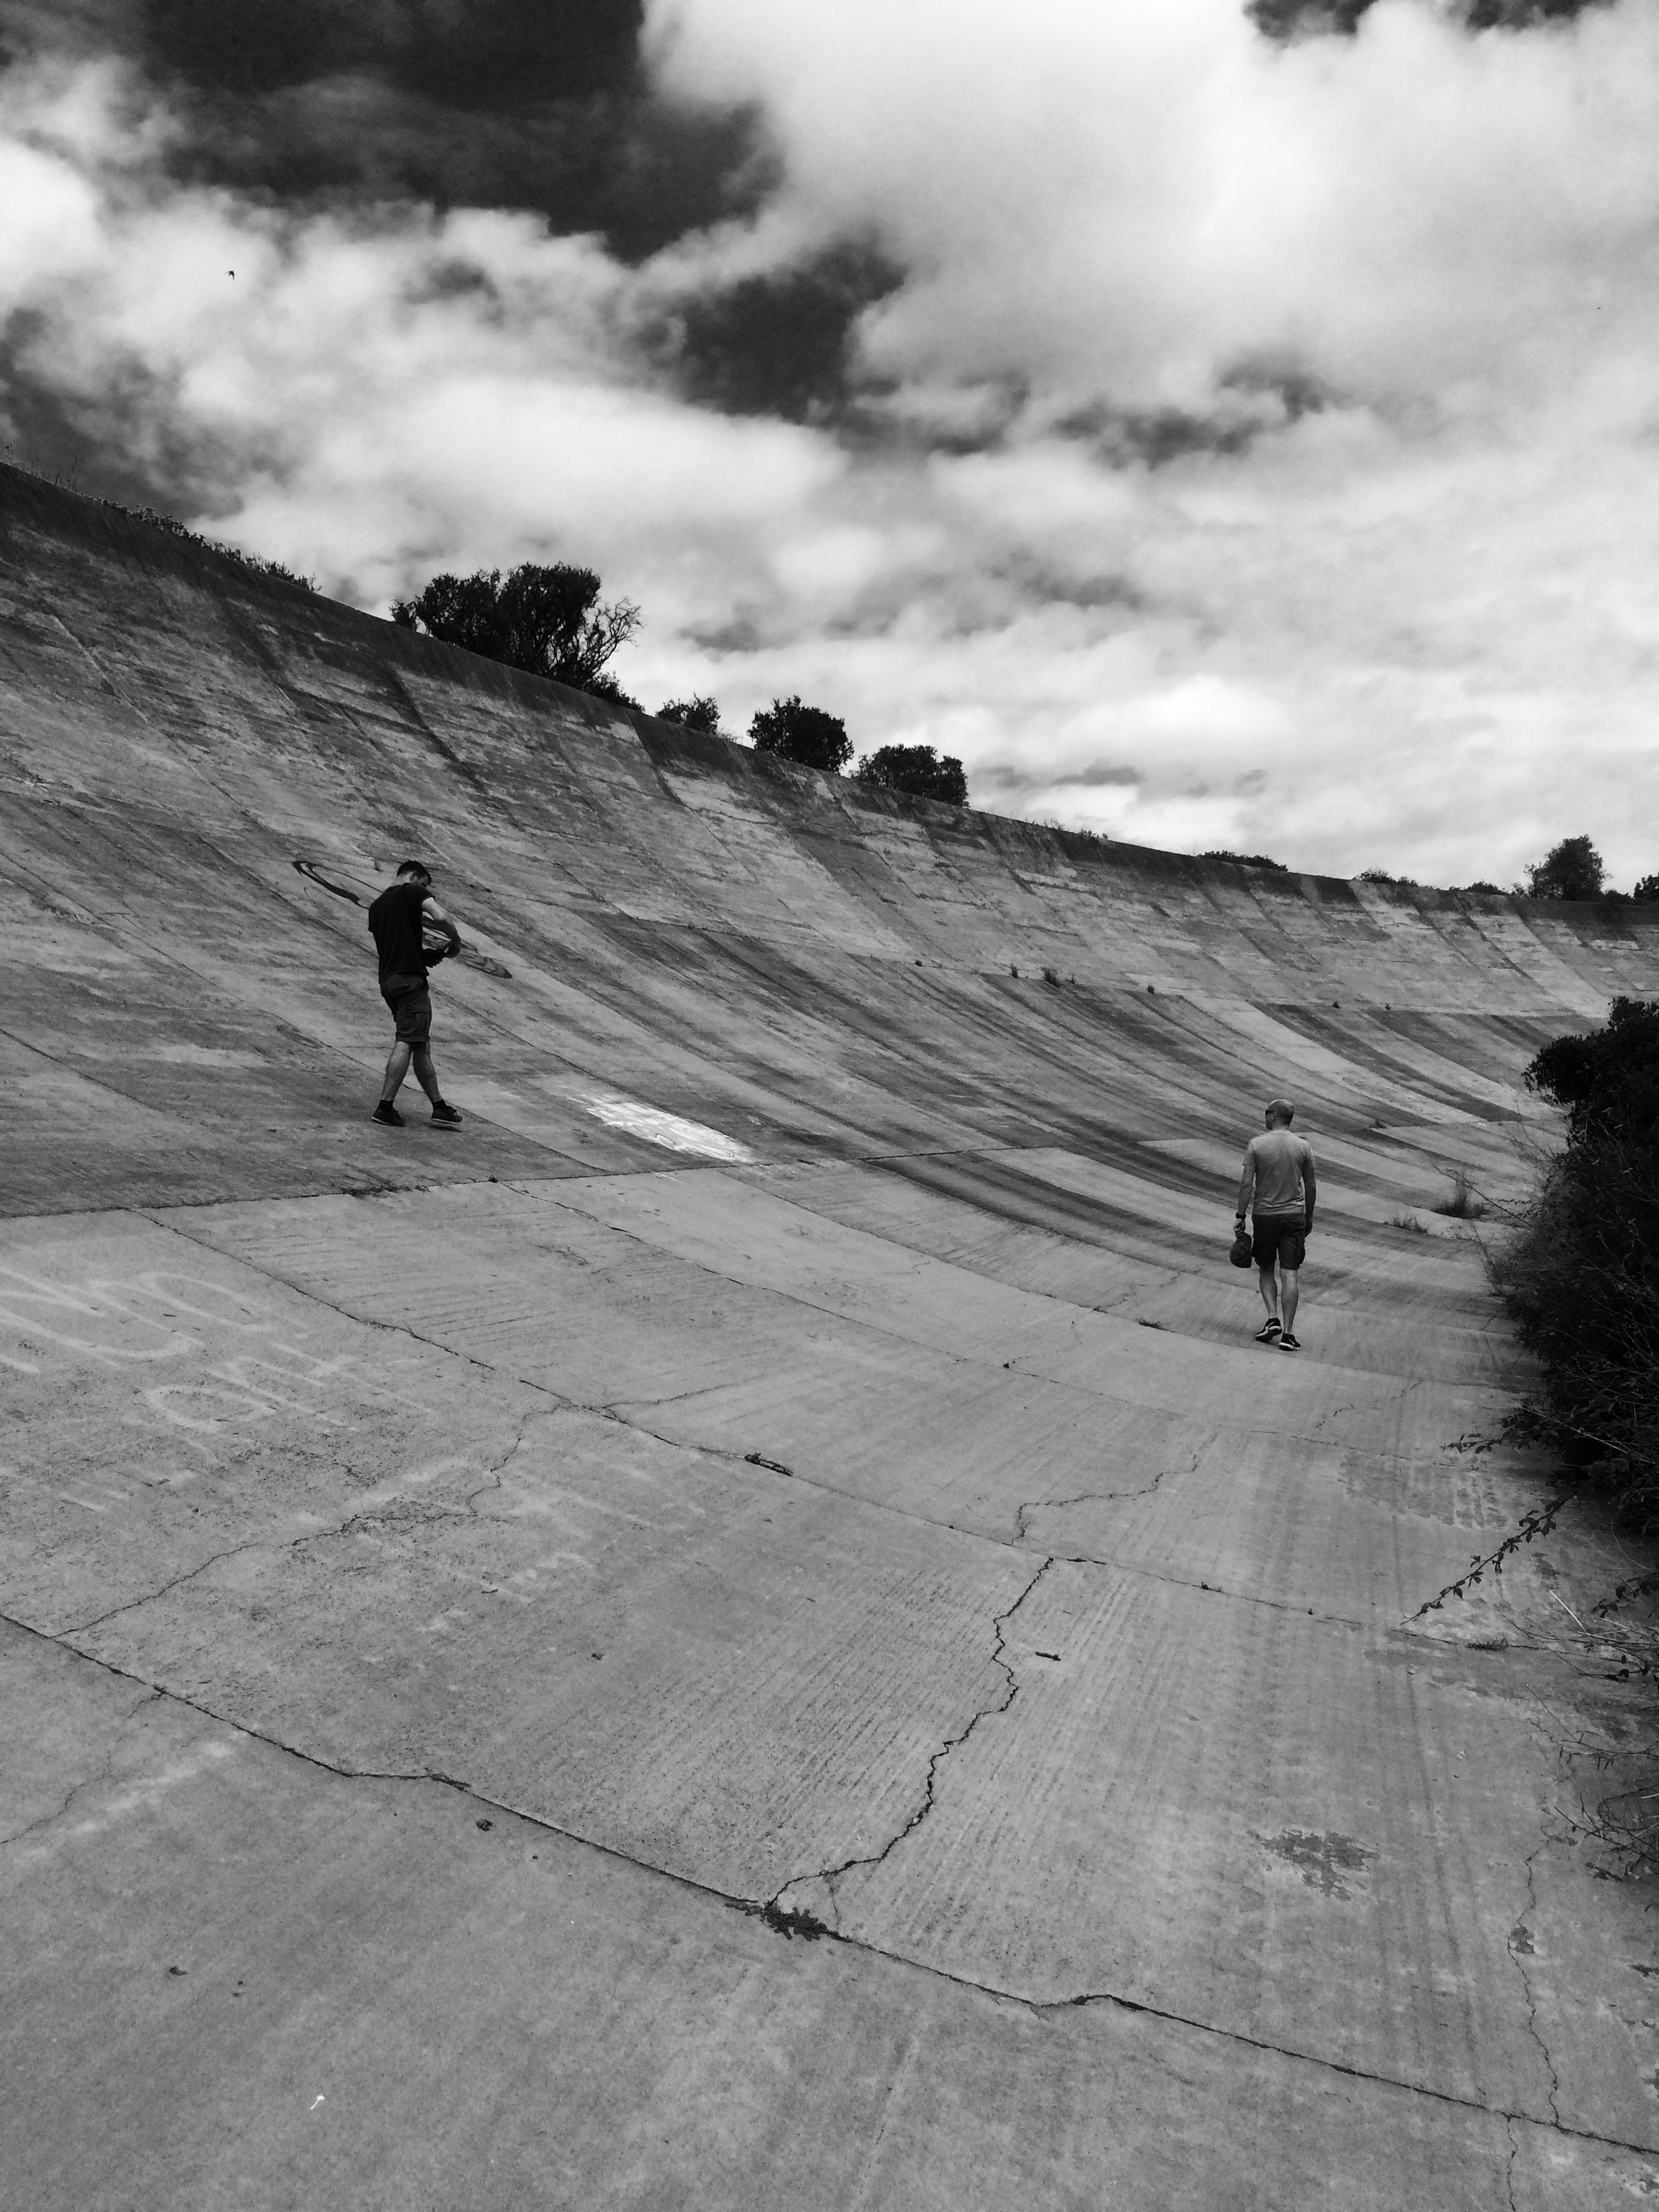
sand, snow, winter, cloud, black and white, white, photography, weather, black, monochrome, monochrome photography